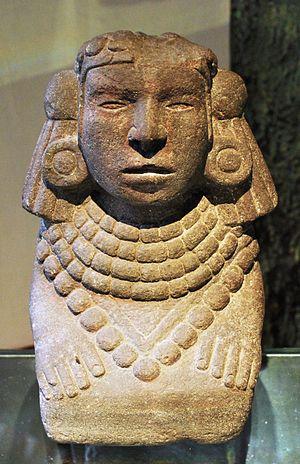
Tonantzin, dans la mythologie aztèque, est la représentation d'une déesse mère, comme Tlaltecuhtli, elle est souvent représentée sous la forme d'un crapaud avalant un couteau sacrificiel en pierre.